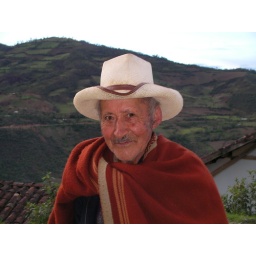
Keep your hat on near the ancient ruins of Kuelap, in the cloud forest area of Chachapoyas